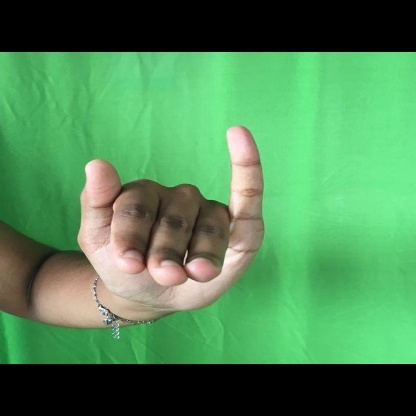
Mudra: Mrigasirsha